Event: Nepal Earthquake
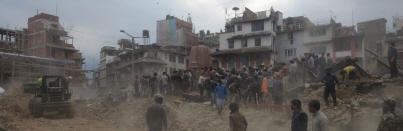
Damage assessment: damage